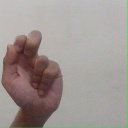
अक्षर: ढ